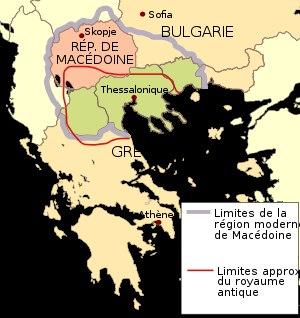
La Macédoine du Nord, en forme longue la république de Macédoine du Nord, est un pays d'Europe du Sud situé dans la péninsule des Balkans.